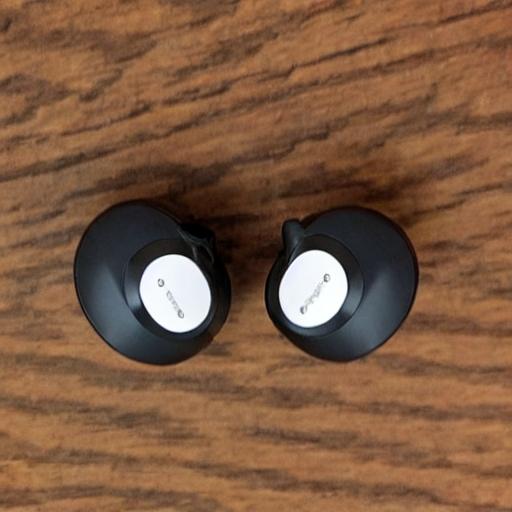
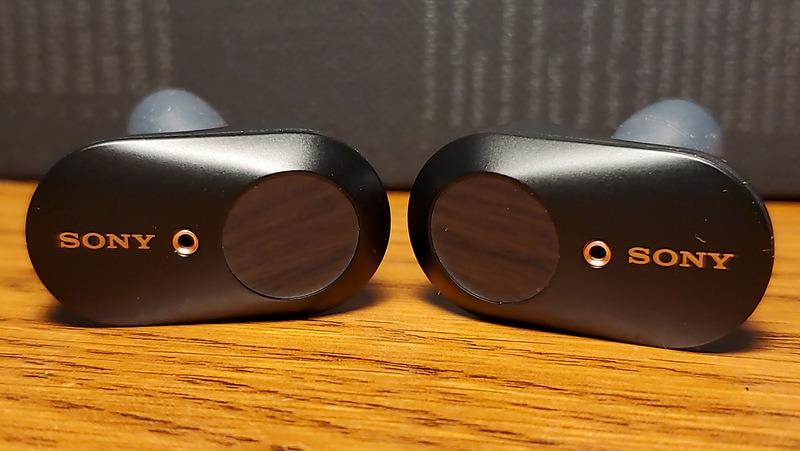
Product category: earbuds
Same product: no